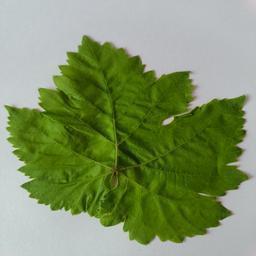
Label: Healthy Leaves